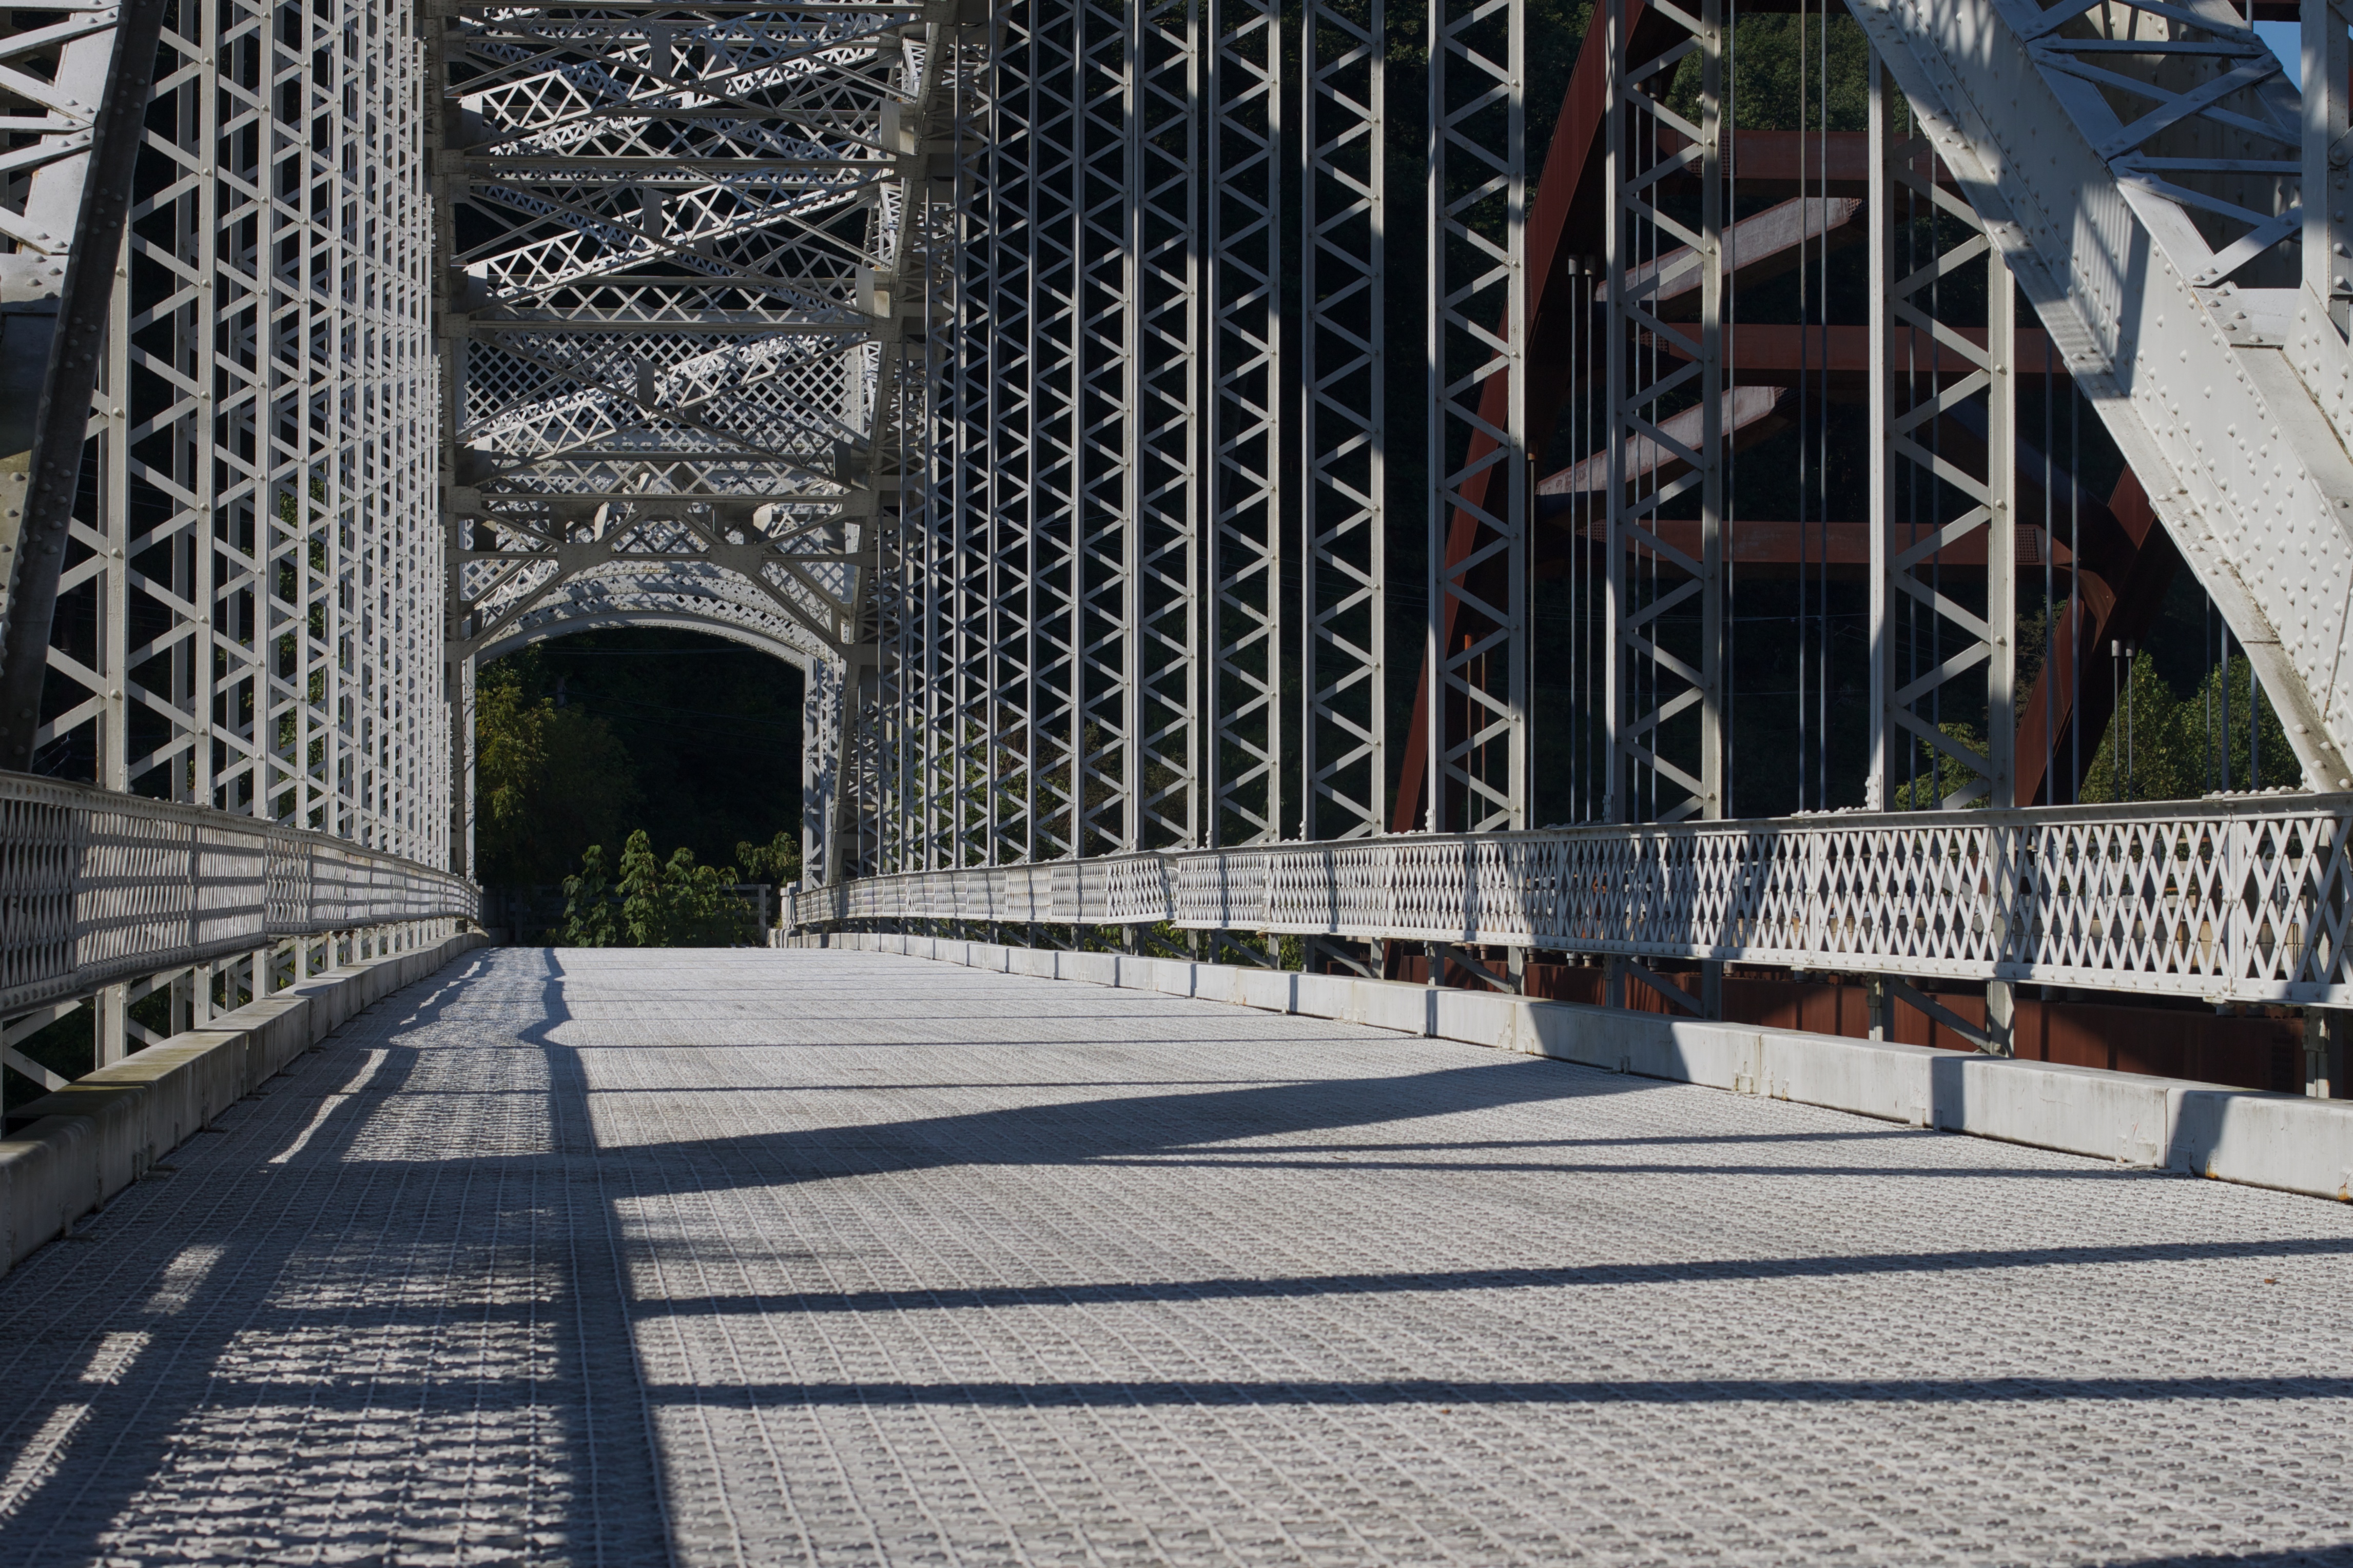
architecture, bridge, walkway, arch, landmark, odyssey, skyway, nonbuilding structure